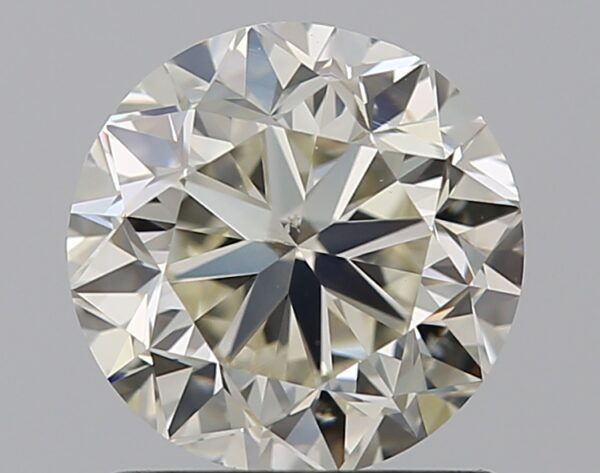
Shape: round
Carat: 1.2
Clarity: SI1
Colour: K
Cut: GD
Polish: EX
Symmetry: VG
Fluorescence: ST
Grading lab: GIA
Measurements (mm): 6.44 x 6.51 x 4.29